Leaf International

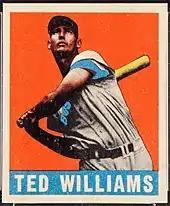
1948 Ted Williams baseball card. This set was the first post-World War II set in full color

In 1940, the Leaf Confectionery Company introduced Rain-Blo Bubble Gum. In 1947, the Overland Candy Company (makers of Whoppers brand malted milk candy) merged with the Chicago Biscuit Company, Leaf Confectionary Company, and Leaf Machinery to form Leaf Brands. In 1948, Leaf issued its first set of baseball cards, the first post-World War II color set. In 1949, Leaf Brands reintroduced Whoppers' Malted Milk Balls.